Pat & Mat

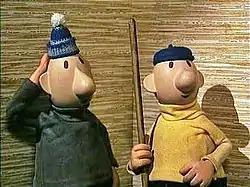
Episodes made from 1979 to 1985 have Mat (left) wearing a grey shirt.

Although the authors wanted to continue shooting after the initial short, their studio Krátký film did not allow them to do so. The reason given was that "Kuťáci" were just ordinary entertainment not appropriate for the cultural policy of the time. However, as the Slovak Television in Bratislava showed interest in further episodes, twenty-eight episodes were produced for them instead, with great success.